Armstrong Whitworth Whitley

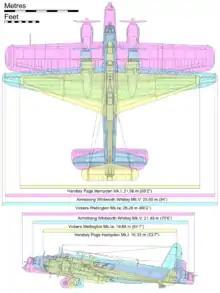
Scale comparison diagram of the trio of British twin-engined medium bombers at the outbreak of the Second World War; the Whitley (pink), the Vickers Wellington (blue) and the Handley Page Hampden (yellow)

In July 1934, the Air Ministry issued Specification B.3/34, seeking a heavy night bomber/troop transport to replace the Handley Page Heyford biplane bomber. This combination bomber/transport was part of the RAF's concept of fighting wars in distant British Empire locations, where the aircraft would fly into the theatre of action carrying troops and then provide air support.